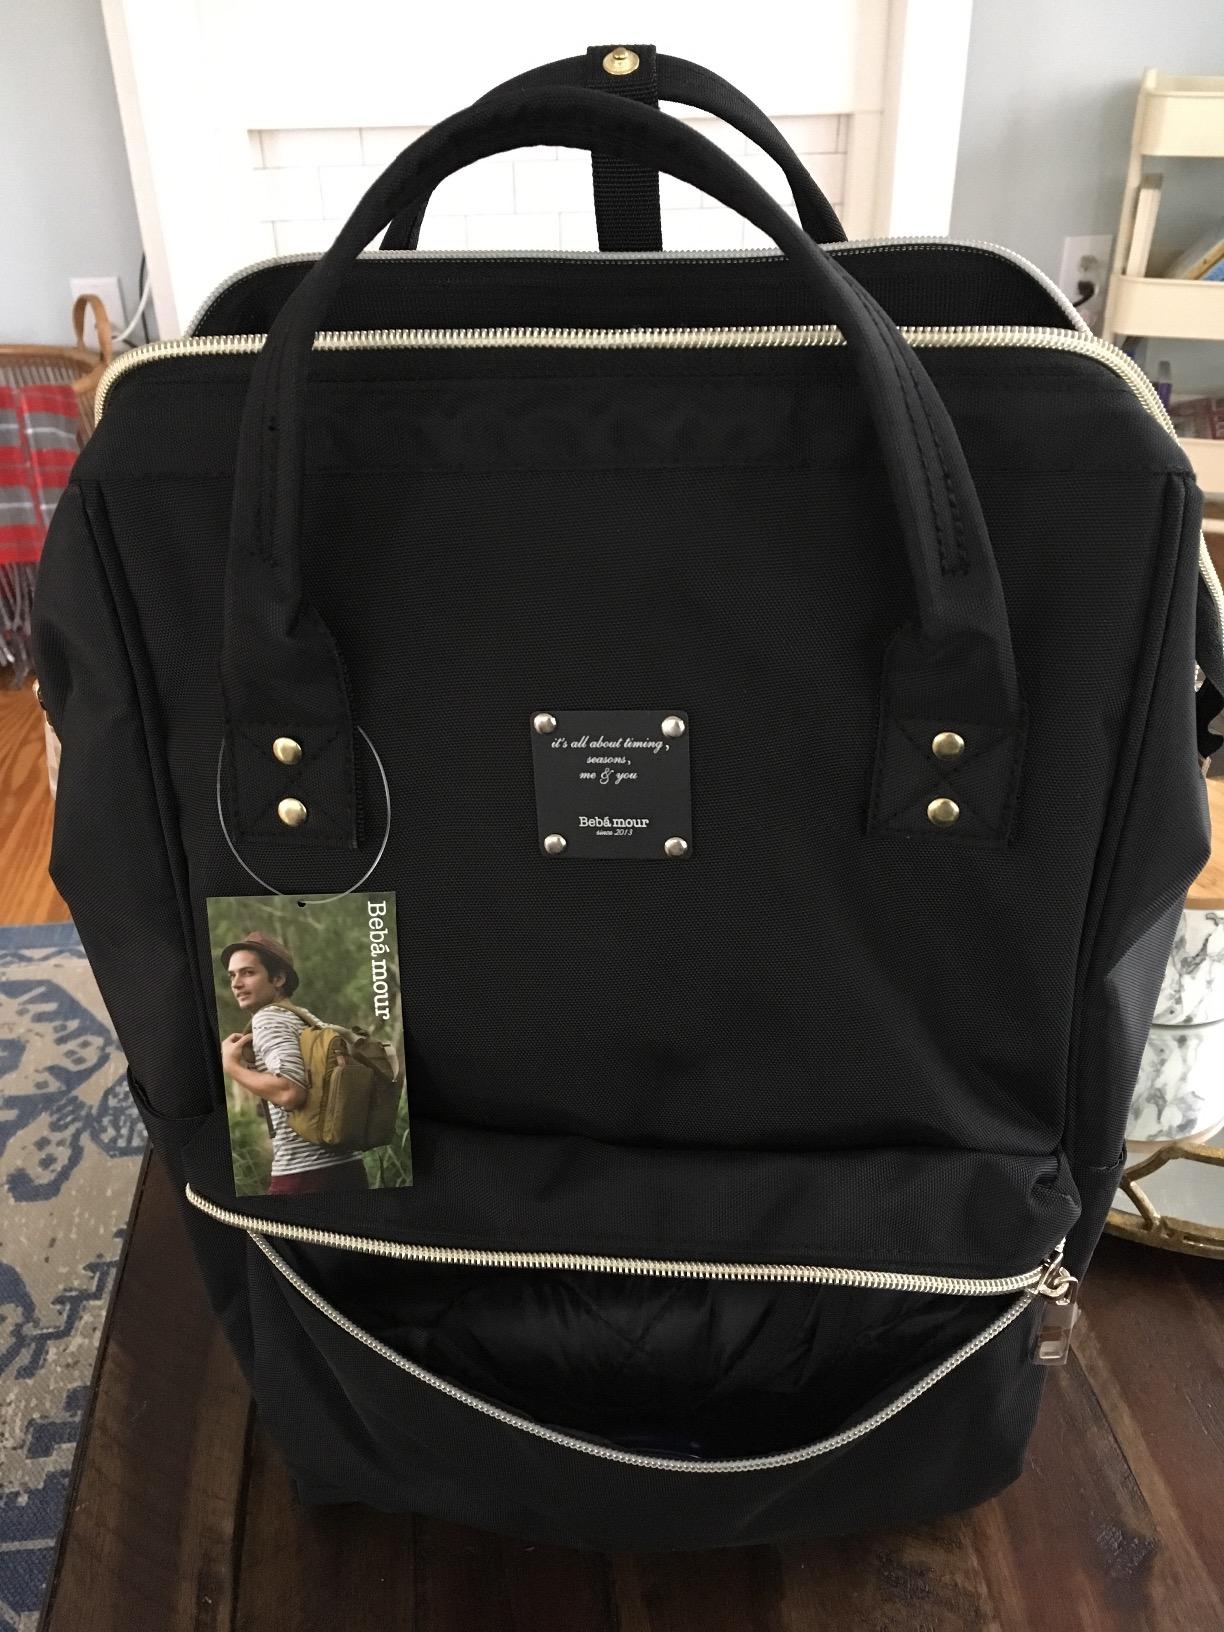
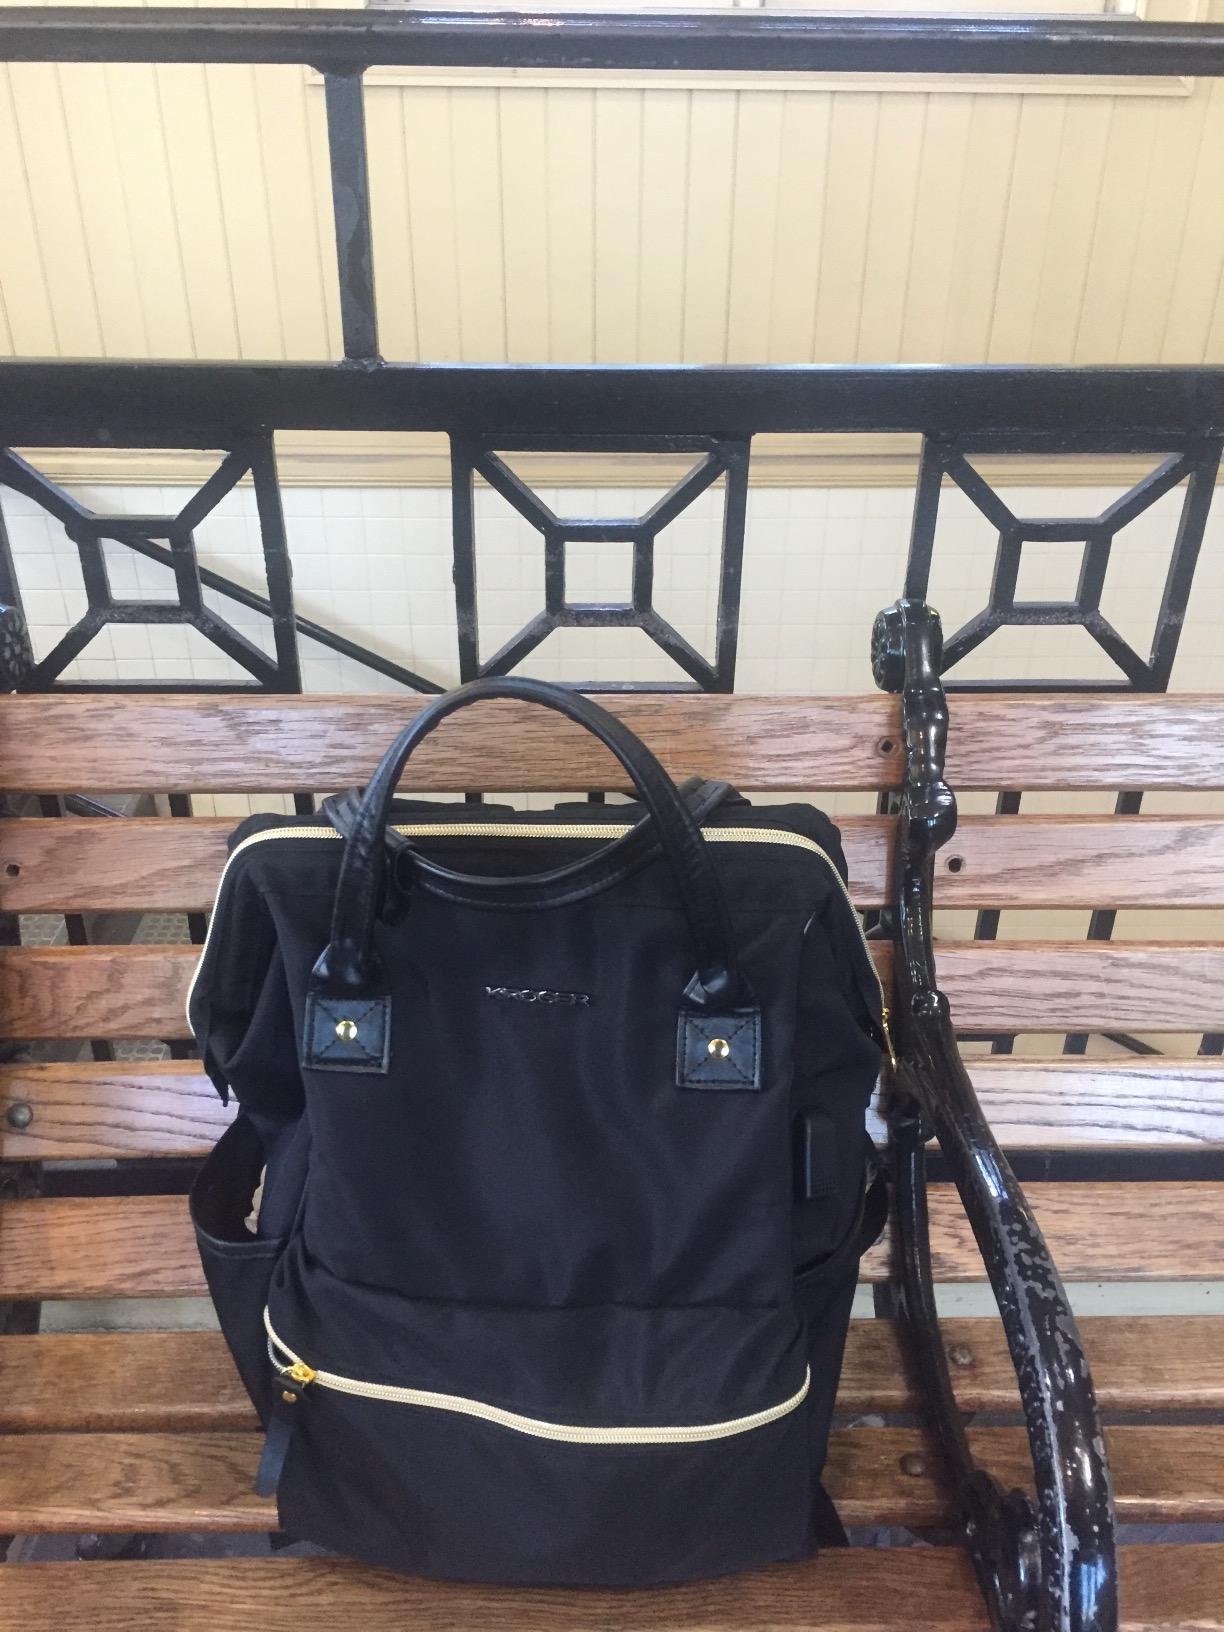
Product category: bag
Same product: no